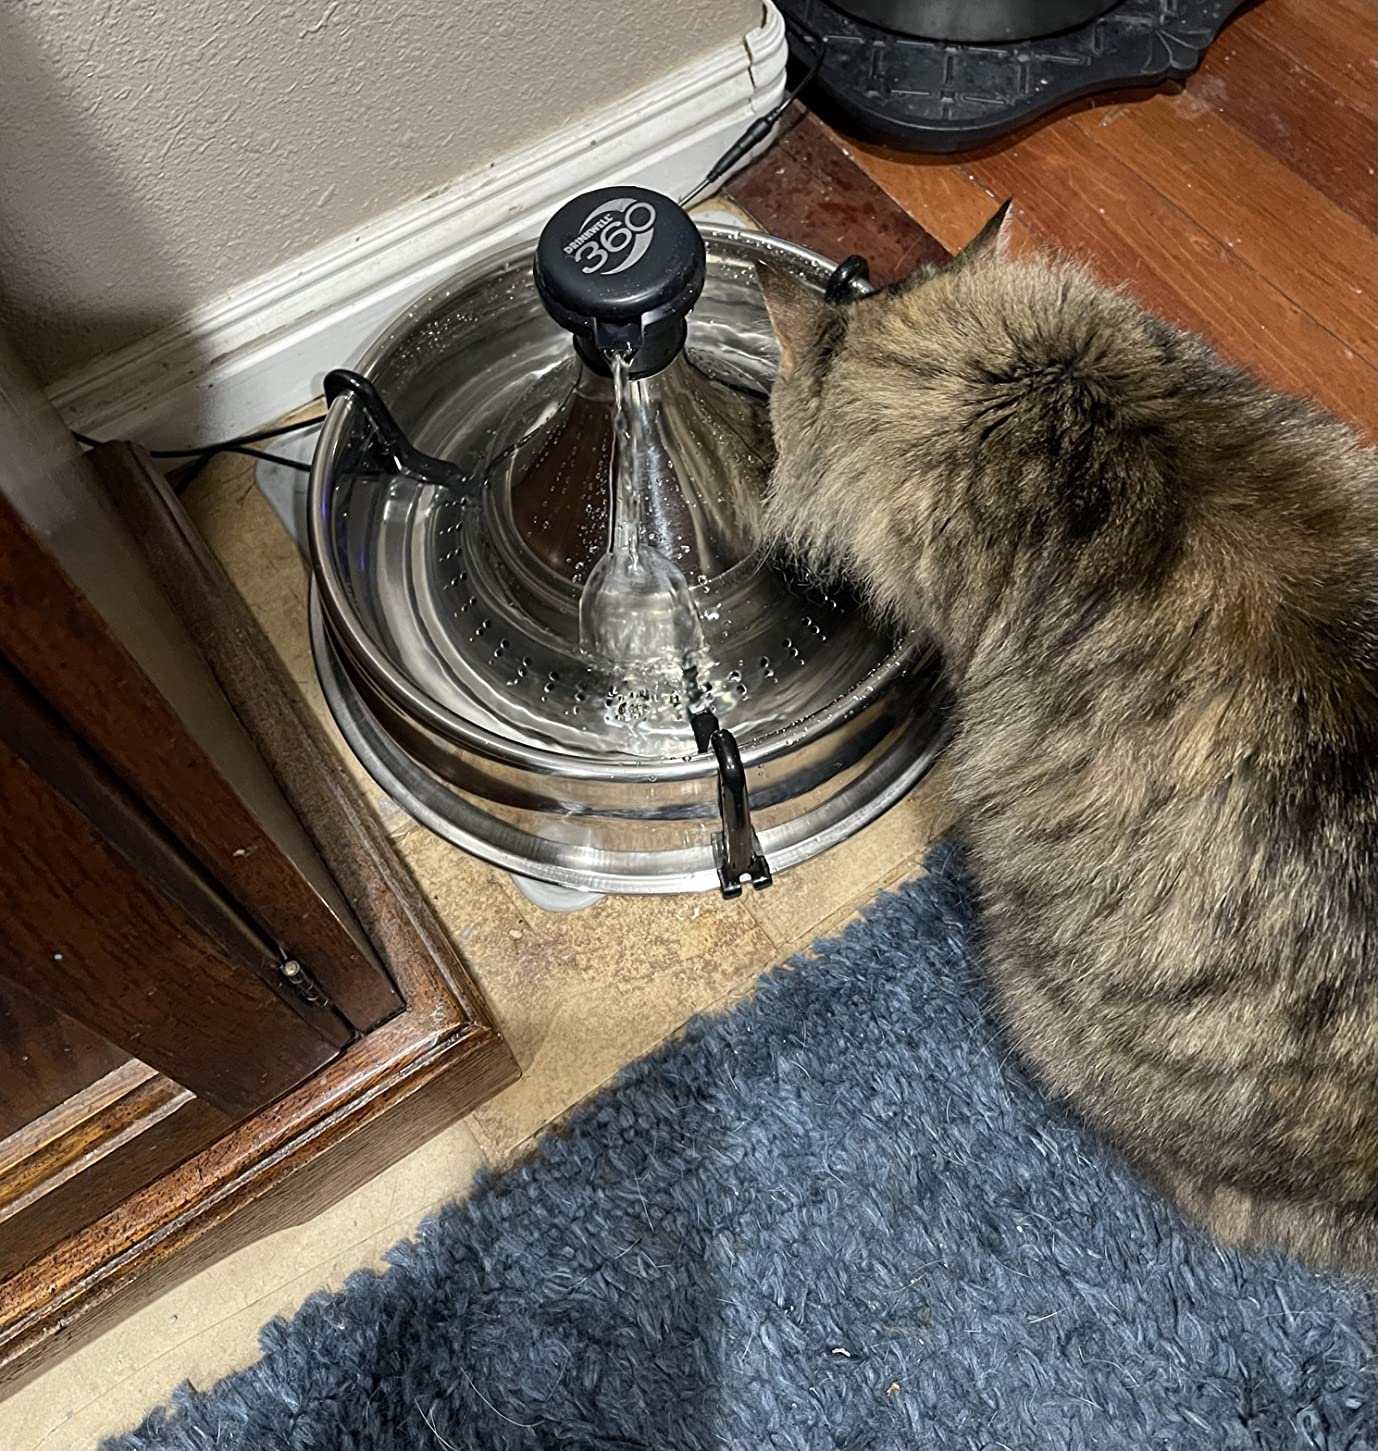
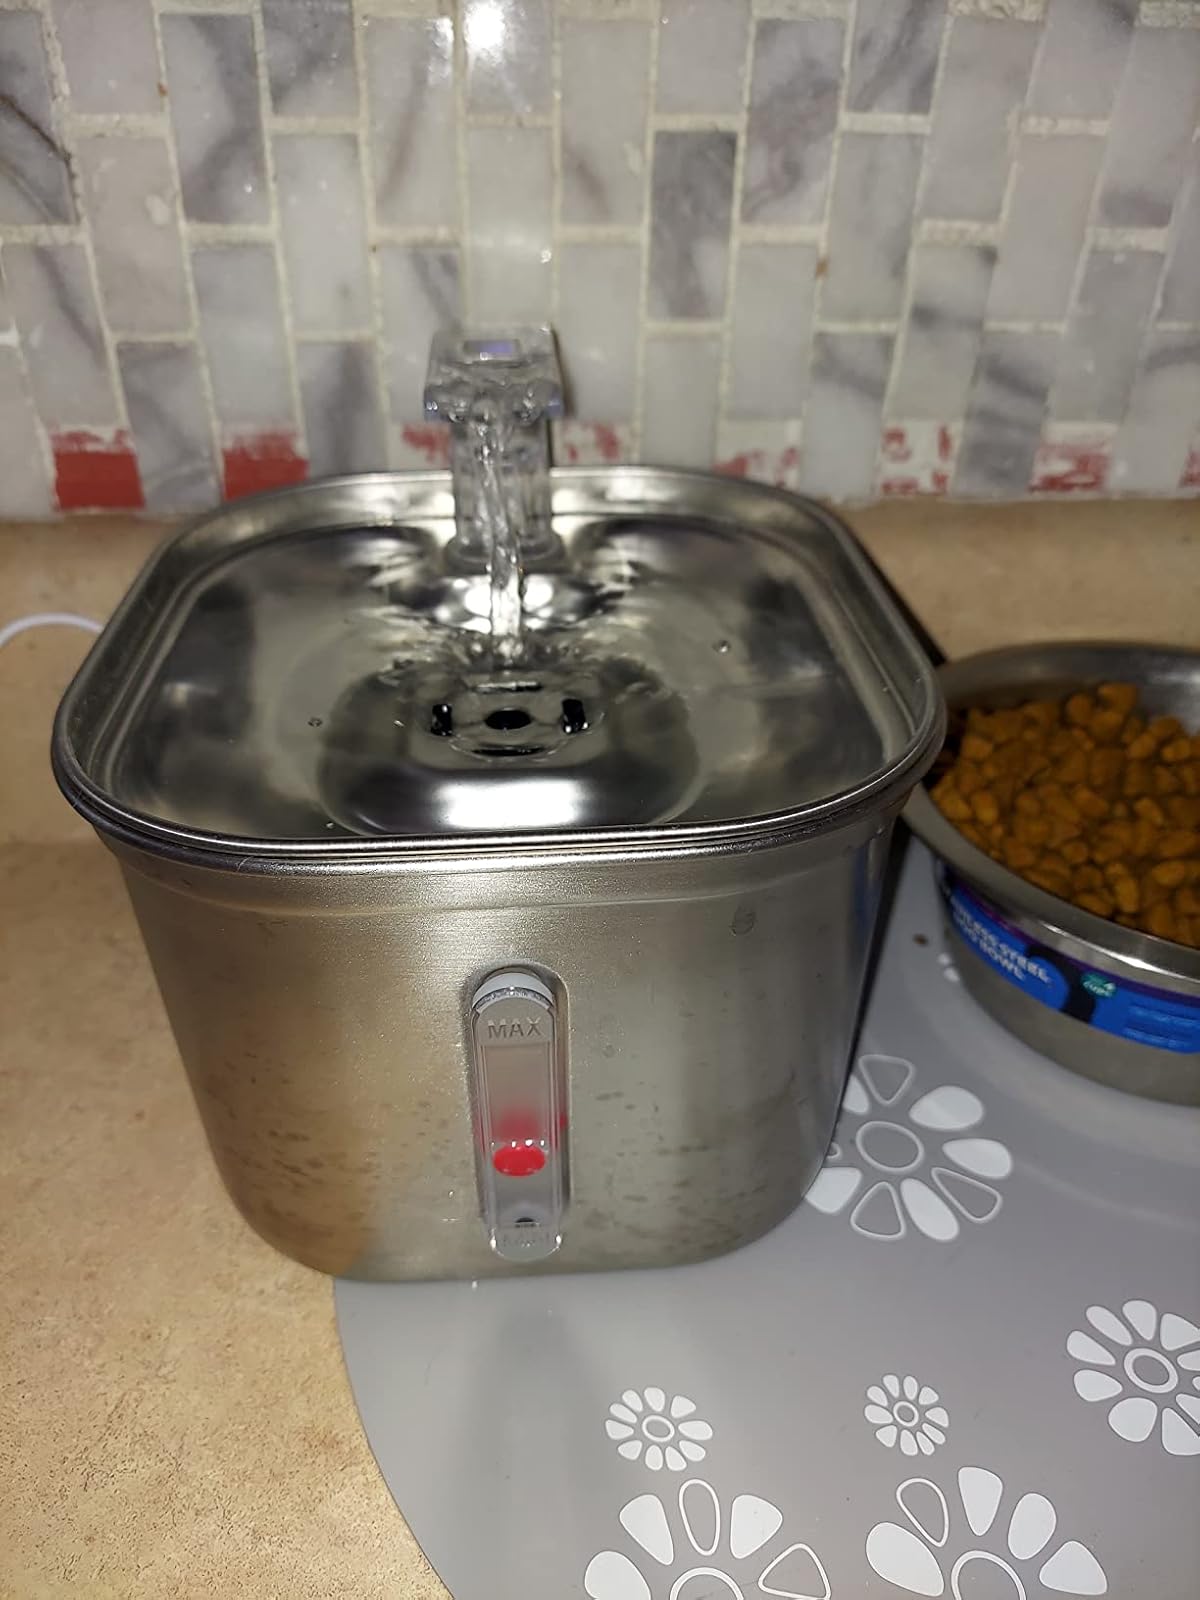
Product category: items_bowl
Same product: no